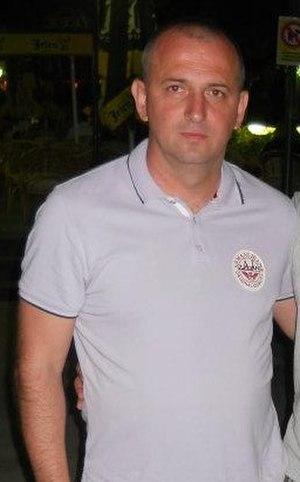
Vladan Lukić, né le 16 février 1970 à Sopot en Yougoslavie, est un footballeur serbe, attaquant de l'Étoile Rouge de Belgrade et de l'équipe de Yougoslavie dans les années 1980-1990, ainsi qu'ancien militaire de l'armée de Slobodan Milošević.